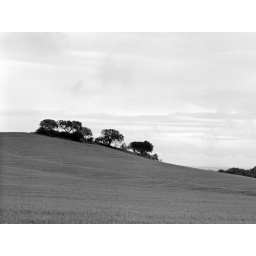
Cork trees in field